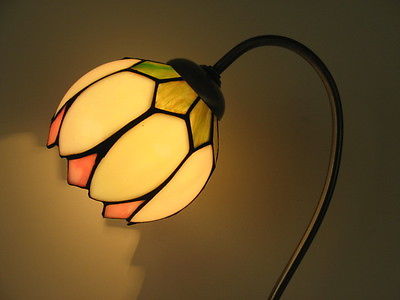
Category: lamp